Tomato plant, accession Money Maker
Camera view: tilt-top (135 deg); turntable rotation: 0 degrees
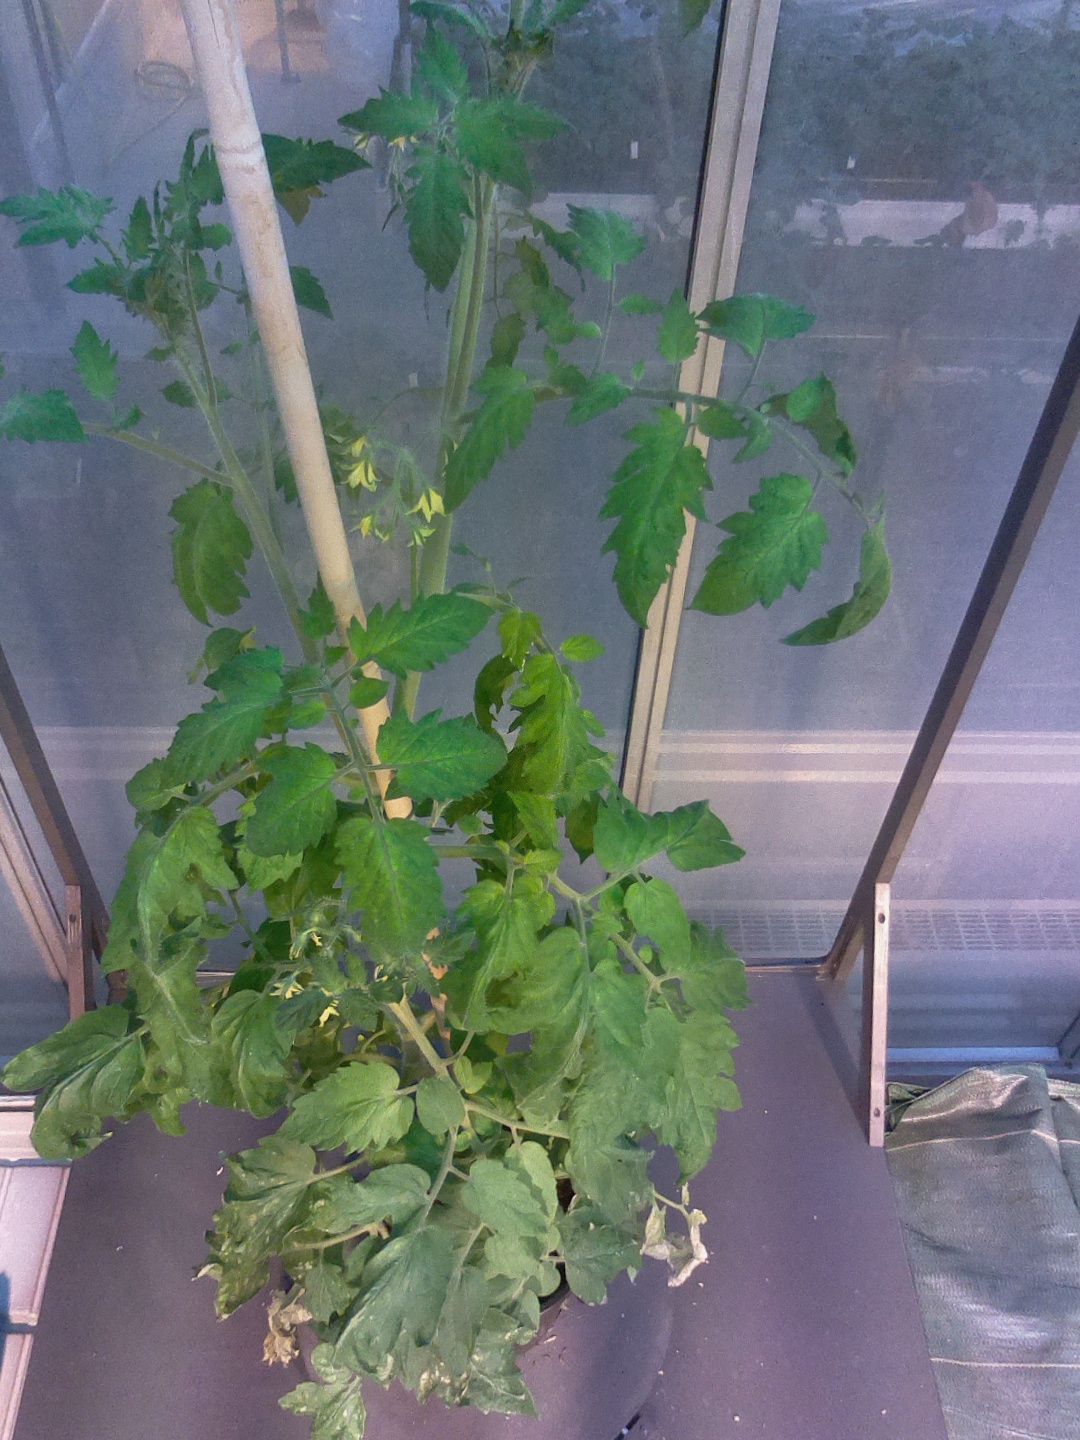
BBCH growth stage 70: Fruits at the main stem or branches visibles